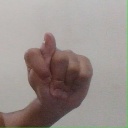
अक्षर: ट